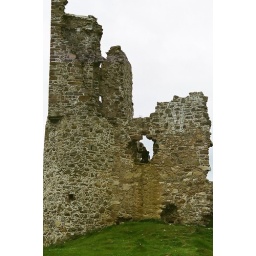
Sabrina in the window of the castle